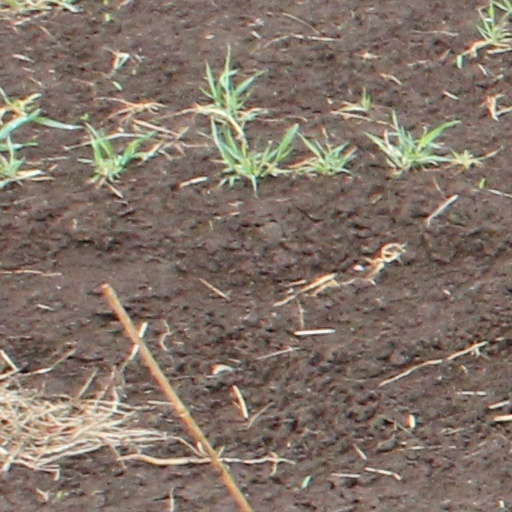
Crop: wheat